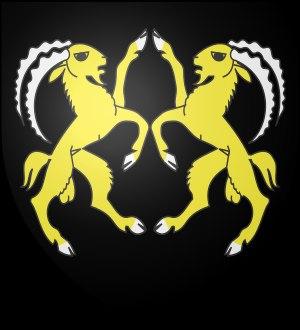
Guillaume Iᵉʳ de Gilley, dit « Guillaume le Rhète », est un chevalier mort en 1221 que certains auteurs rattachent à la famille de Gilley. Plusieurs sources le disent originaire de Basse Engadine, descendant de seigneurs des Alpes médianes.